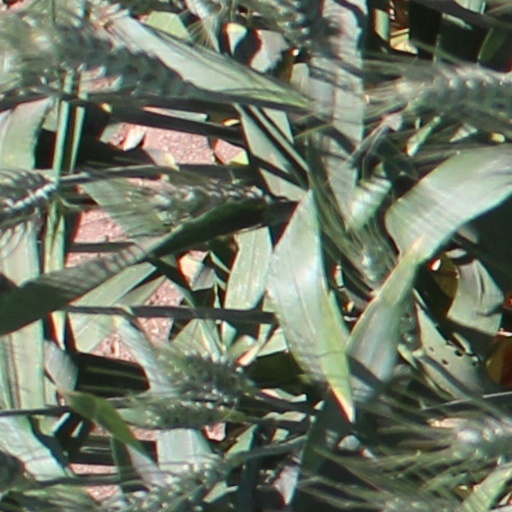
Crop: wheat